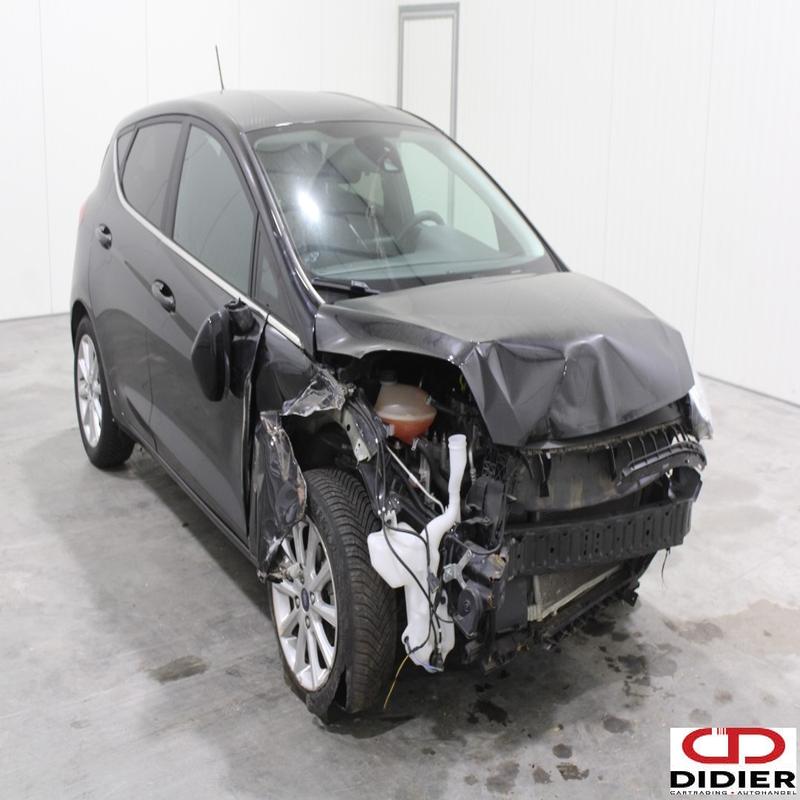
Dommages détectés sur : plaque d'immatriculation avant, pare-choc avant, feu avant droit, capot, aile avant droite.
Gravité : majeur